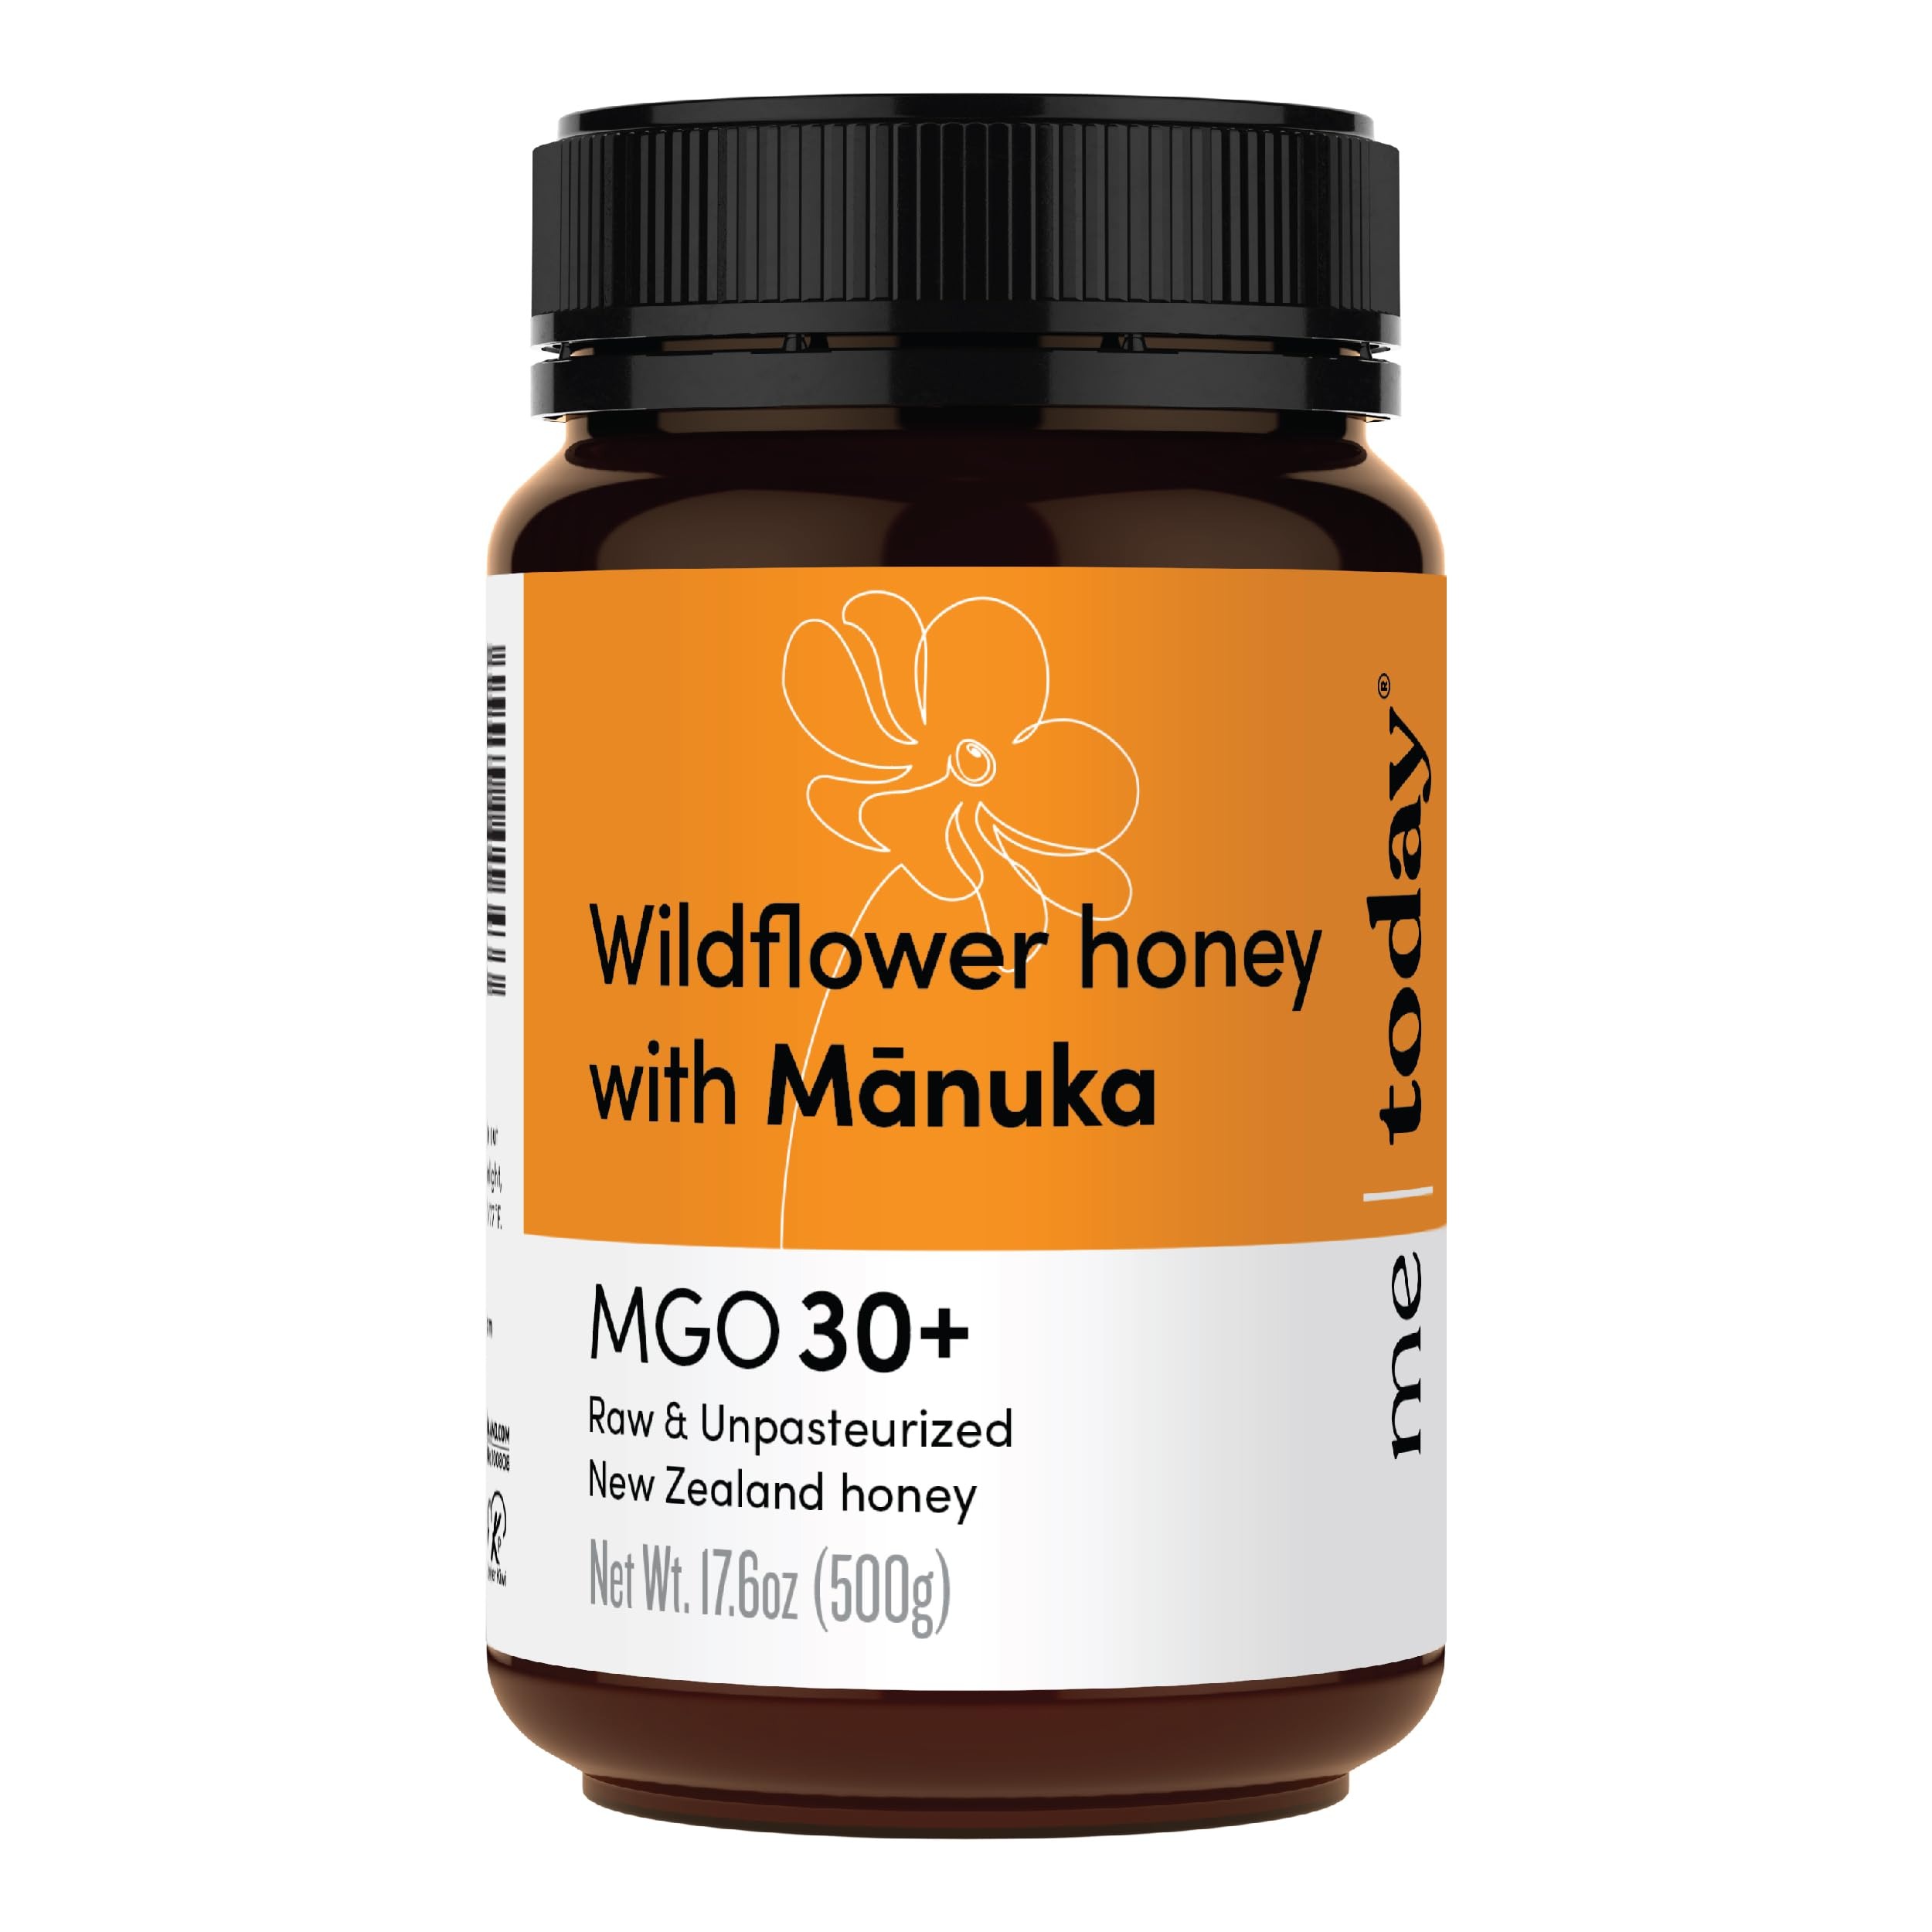
Item Name: me today - Wildflower Honey with Manuka MGO 30+ from New Zealand (17.6 oz) Authentic, Raw & Unpasteurized
Bullet Point 1: WILDFLOWER HONEY: A fusion of various New Zealand native florals collected by our bees and blended for your tasting enjoyment. Enjoy Me Today Wildflower Honey with Manuka in smoothies, on toast, or straight off the spoon.
Bullet Point 2: FLAVOR MGO 30+: Manuka honeys are golden, creamed honey with a slightly sweet flavor and beautifully smooth texture. Location and timing will determine which flowers are in bloom around our hives, so the characteristics of this honey may differ slightly, but will always be delicious.
Bullet Point 3: CERTIFIED AUTHENTICITY: New Zealand Manuka Honey is independently tested and certified for its potency and quality by the UMF Association. The global MGO rating system confirms its high content of dietary methylglyoxal – the higher the number, the stronger it is.
Bullet Point 4: NOTHING BUT GOODNESS: Sourced from the nectar of the wild Manuka flower, native to New Zealand, this living food is made to nourish an entire colony of bees. Unadulterated as nature intended, our monofloral mad honey retains its full spectrum of enzymes. Just 100% pure unpasteurized honey from GMO-free New Zealand.
Bullet Point 5: PROTECTING OUR FUTURE: We prioritize the health and wellness of our bees. MeToday Honey is ethically harvested through gentle practices. Honey is not suitable for children under the age of 1 year.
Product Description: Wildflower Honey blend from New Zealand containing authentic New Zealand MGO 30+ Manuka honey
Value: 17.6
Unit: Fl Oz

Price: 18.99